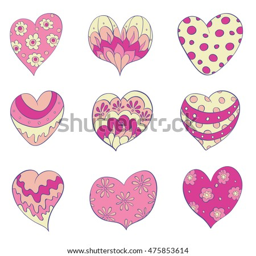
a set of cheerful hearts